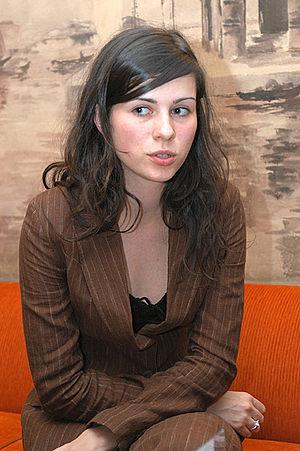
Nora Marie Tschirner, née le 12 juin 1981 à Berlin-Est dans l'ex-RDA est une actrice, présentatrice, musicienne, chanteuse et mannequin allemande.